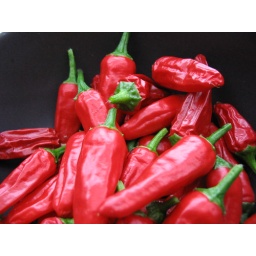
Just-picked chillies in a bowl in my kitchen